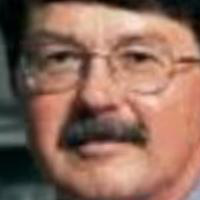
Age group: age 41-55